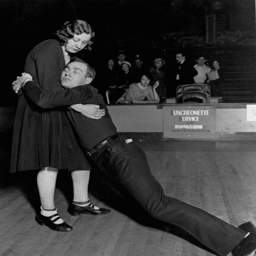
exhausted dancers would often pass out on the floor